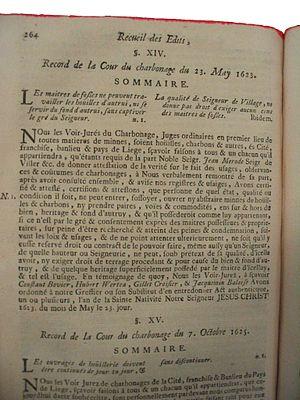
Record de la cour des Voir-Jurés de charbonnages (Louvrex, édits,... 1730)
La Cour des Voir-Jurés de charbonnage est une institution liégeoise dont la fonction était de régler les différents conflits en rapport avec l'exploitation des houillères de la région. Elle était constituée de mineurs qualifiés et instruits qui statuaient en toute indépendance. Elle fonctionna dès le Moyen Âge et jusqu'à la Révolution liégeoise. Elle fut ensuite remplacée par le code des mines mis en place par Napoléon Iᵉʳ.